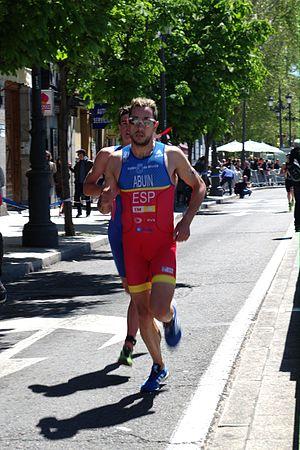
Uxío Abuín Ares né le 14 mai 1991 à Lestrobe en Espagne est un triathlète professionnel espagnol, champion d'Espagne 2014.